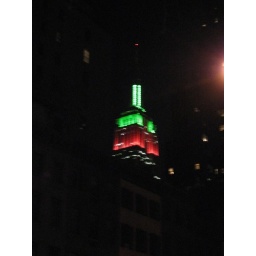
...and of course the Empire State Building gets dressed up in red and green for the majority of December!